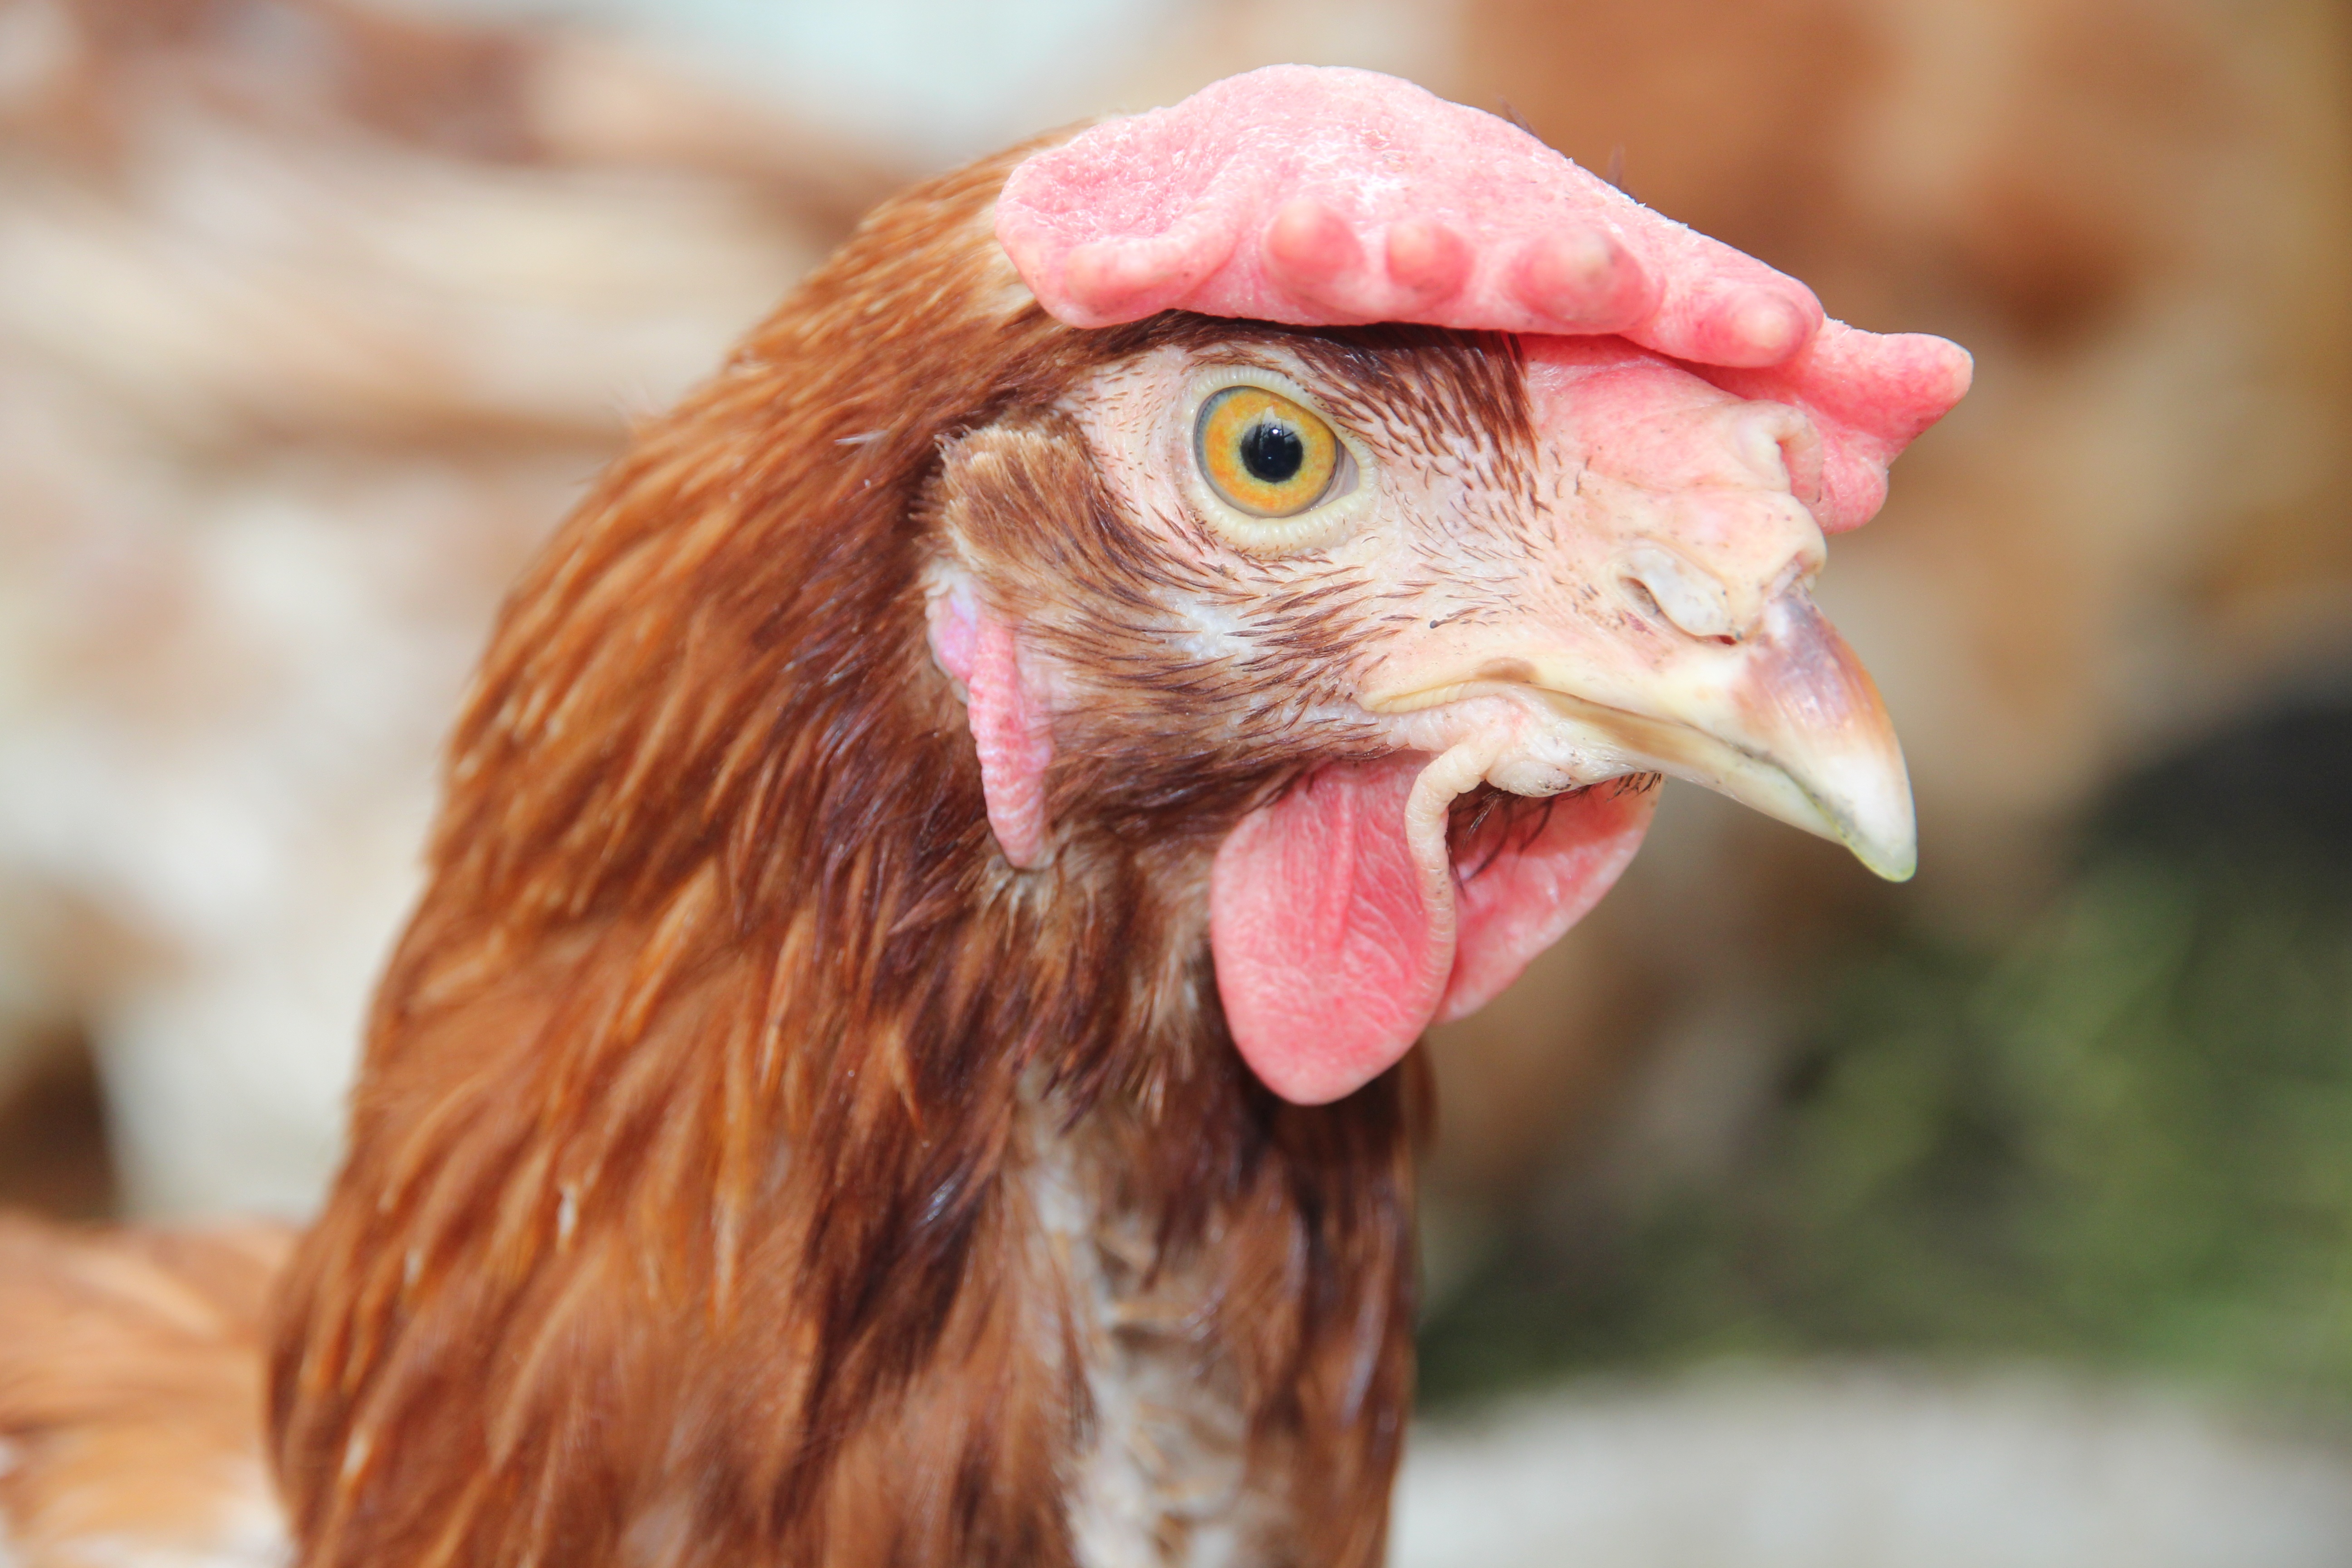
bird, wildlife, beak, brown, chicken, fowl, fauna, close up, eyes, animals, galliformes, head, vertebrate, scallop, vulture, phasianidae, feathered race, krupnyj plan, brown chicken, home chicken